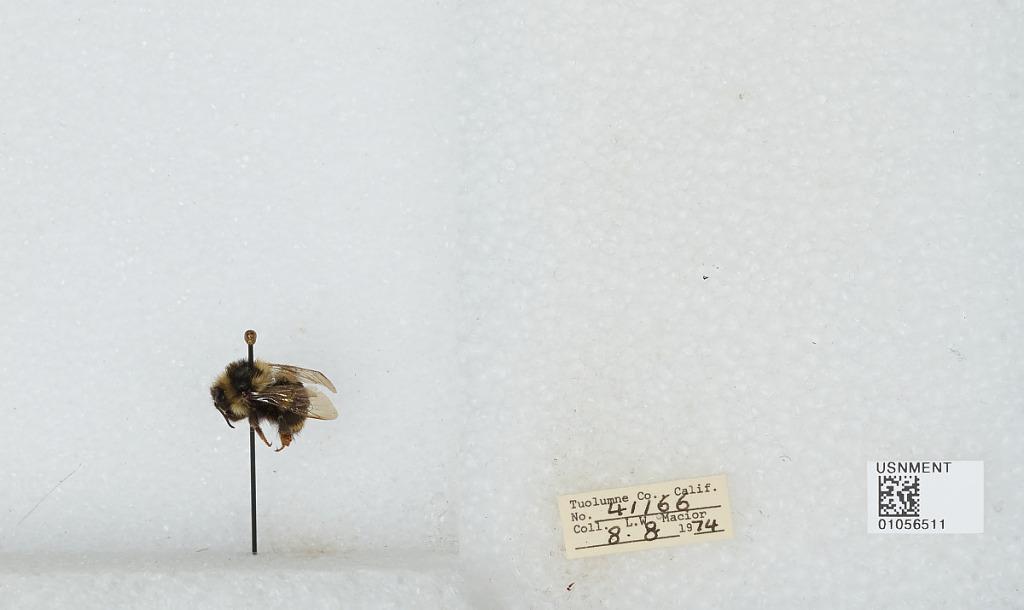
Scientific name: Bombus bifarius nearcticus
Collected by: L. Macior
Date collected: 1974-8-8
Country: United States
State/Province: California
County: Tuolumne
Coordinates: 38.02, -119.93